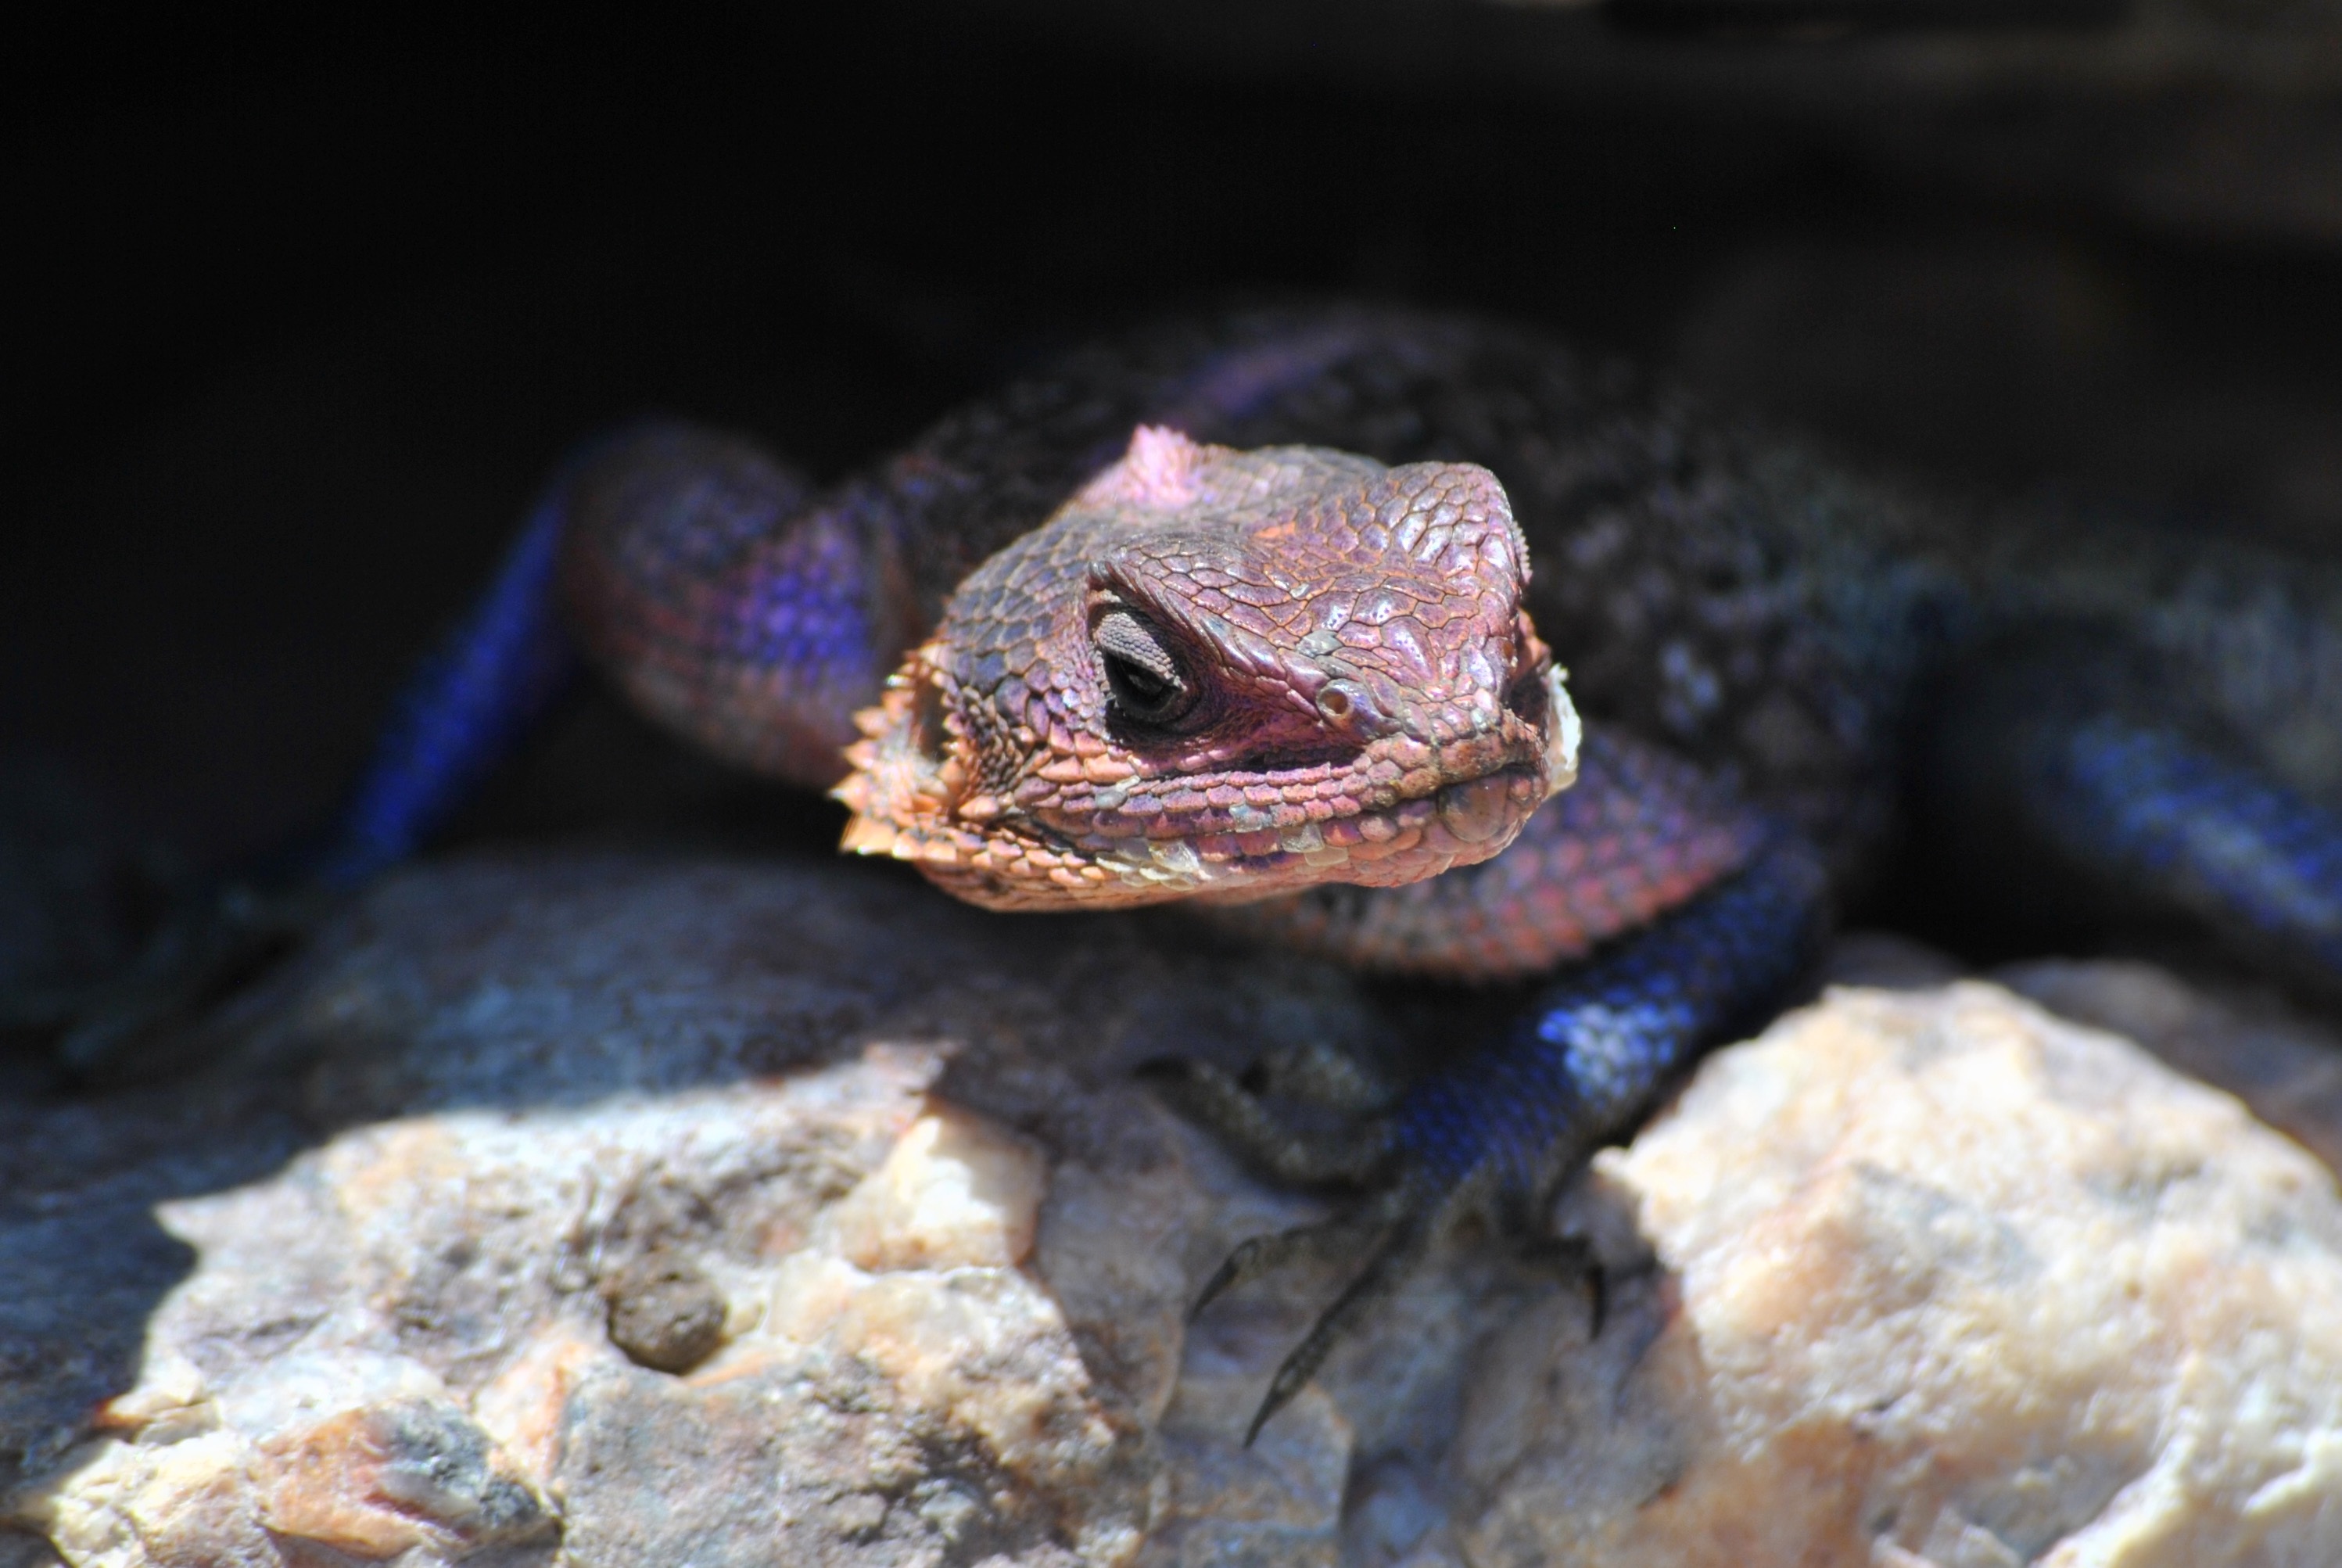
wildlife, africa, frog, toad, reptile, amphibian, fauna, lizard, gecko, vertebrate, serengeti, salamander, macro photography, agamidae, marine biology